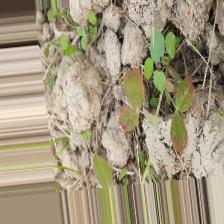
Label: Lentil Rust